Slate Mountain Presbyterian Church and Cemetery

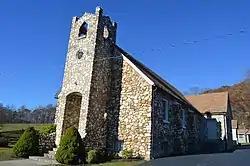
Front and eastern side

Slate Mountain Presbyterian Church and Cemetery is a historic Presbyterian church and cemetery in Patrick County, Virginia. It was built in 1932, and is one of six "rock churches" founded by Bob Childress and built between 1919 and the early 1950s. The building consists of a one-story, gable-fronted rectangular form with a roughly square, Gothic Revival bell tower centered on the building's front elevation. The building was erected on a concrete block foundation, and has walls of light wood framing covered with a thick quartz and quartzite fieldstone exterior veneer.